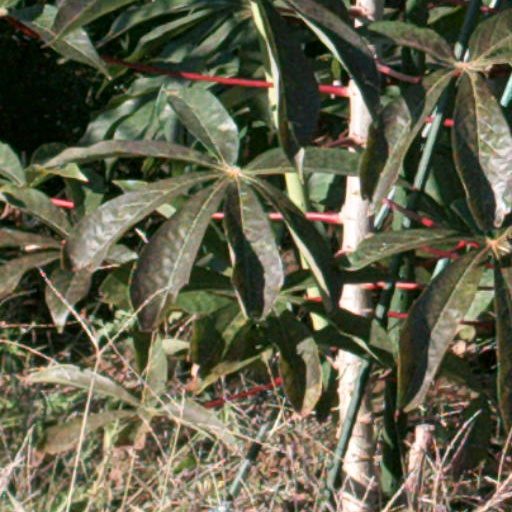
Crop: cassava